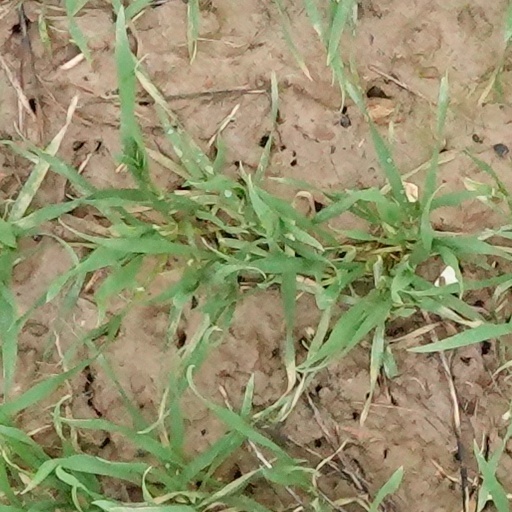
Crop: wheat